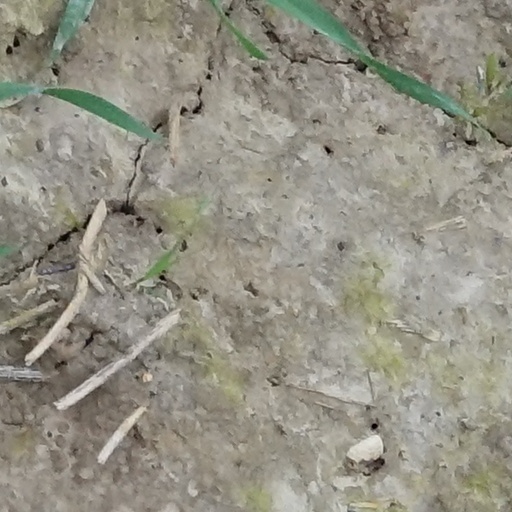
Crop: wheat